Hawkedon

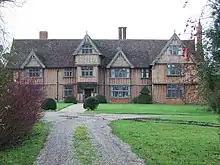
Grade I-listed Thurston End Hall, Hawkedon (from geograph.org.uk)

Lady Pauline Trevelyan (1816-1866); painter & socialite.